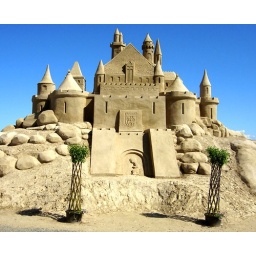
Sand castle in Lappenranta beach